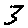
Label: 3